Robert Rogers (British Army officer)

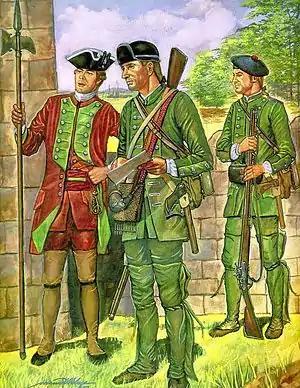
Two soldiers of Roger's Rangers with a British Army sergeant

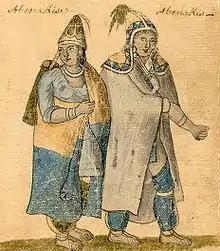
Abenakis (18th-century)

In 1756, Rogers arrived in Portsmouth, New Hampshire, and began to muster soldiers for the British Crown, using the authority vested in him by Colonel Winslow. Rogers' recruitment drive was well supported by the frightened and angry provincials due to attacks by American Indians along the frontier. In Portsmouth, he also met his future wife Elizabeth Browne, the youngest daughter of Anglican Reverend Arthur Browne.